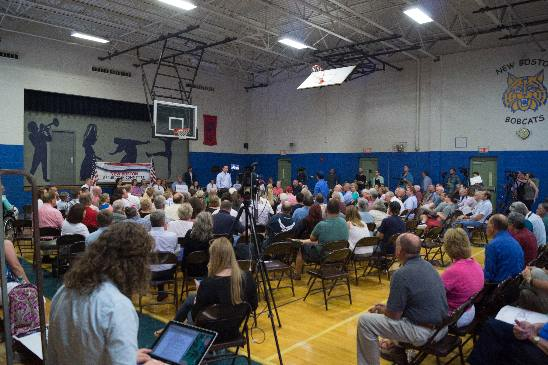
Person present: Yes